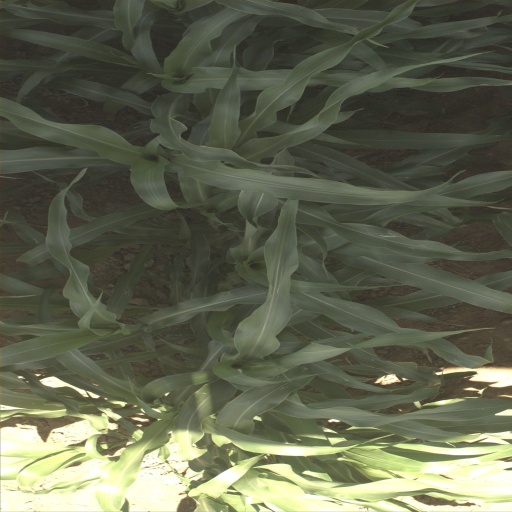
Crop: sorghum